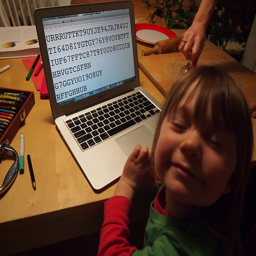
A little girl sitting at table working on a computer.
a young girl playing on the laptop typing letters and numbers
a child at a table with a laptop
A little girl that is sitting in front of a laptop.
A child looks back at the camera while in front of a laptop.